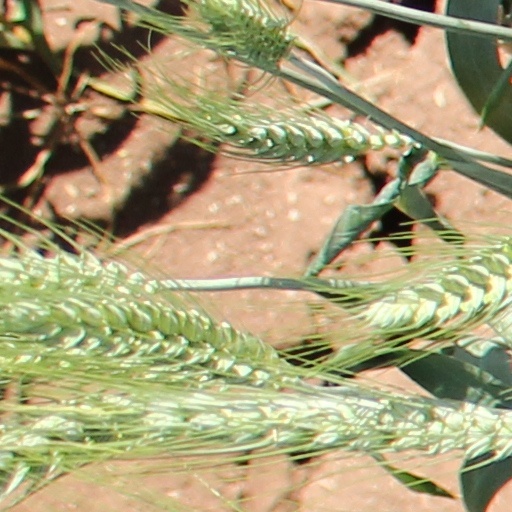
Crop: wheat